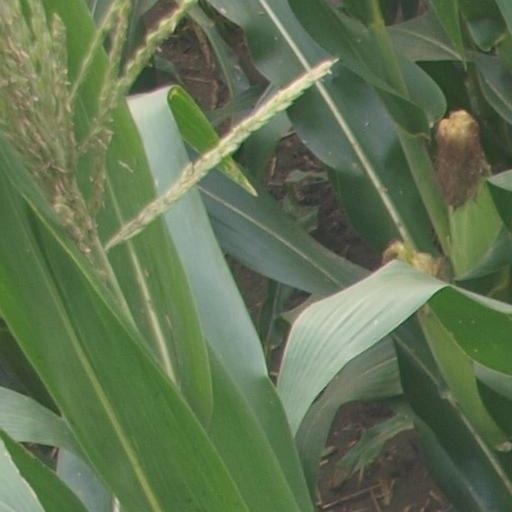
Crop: maize; corn